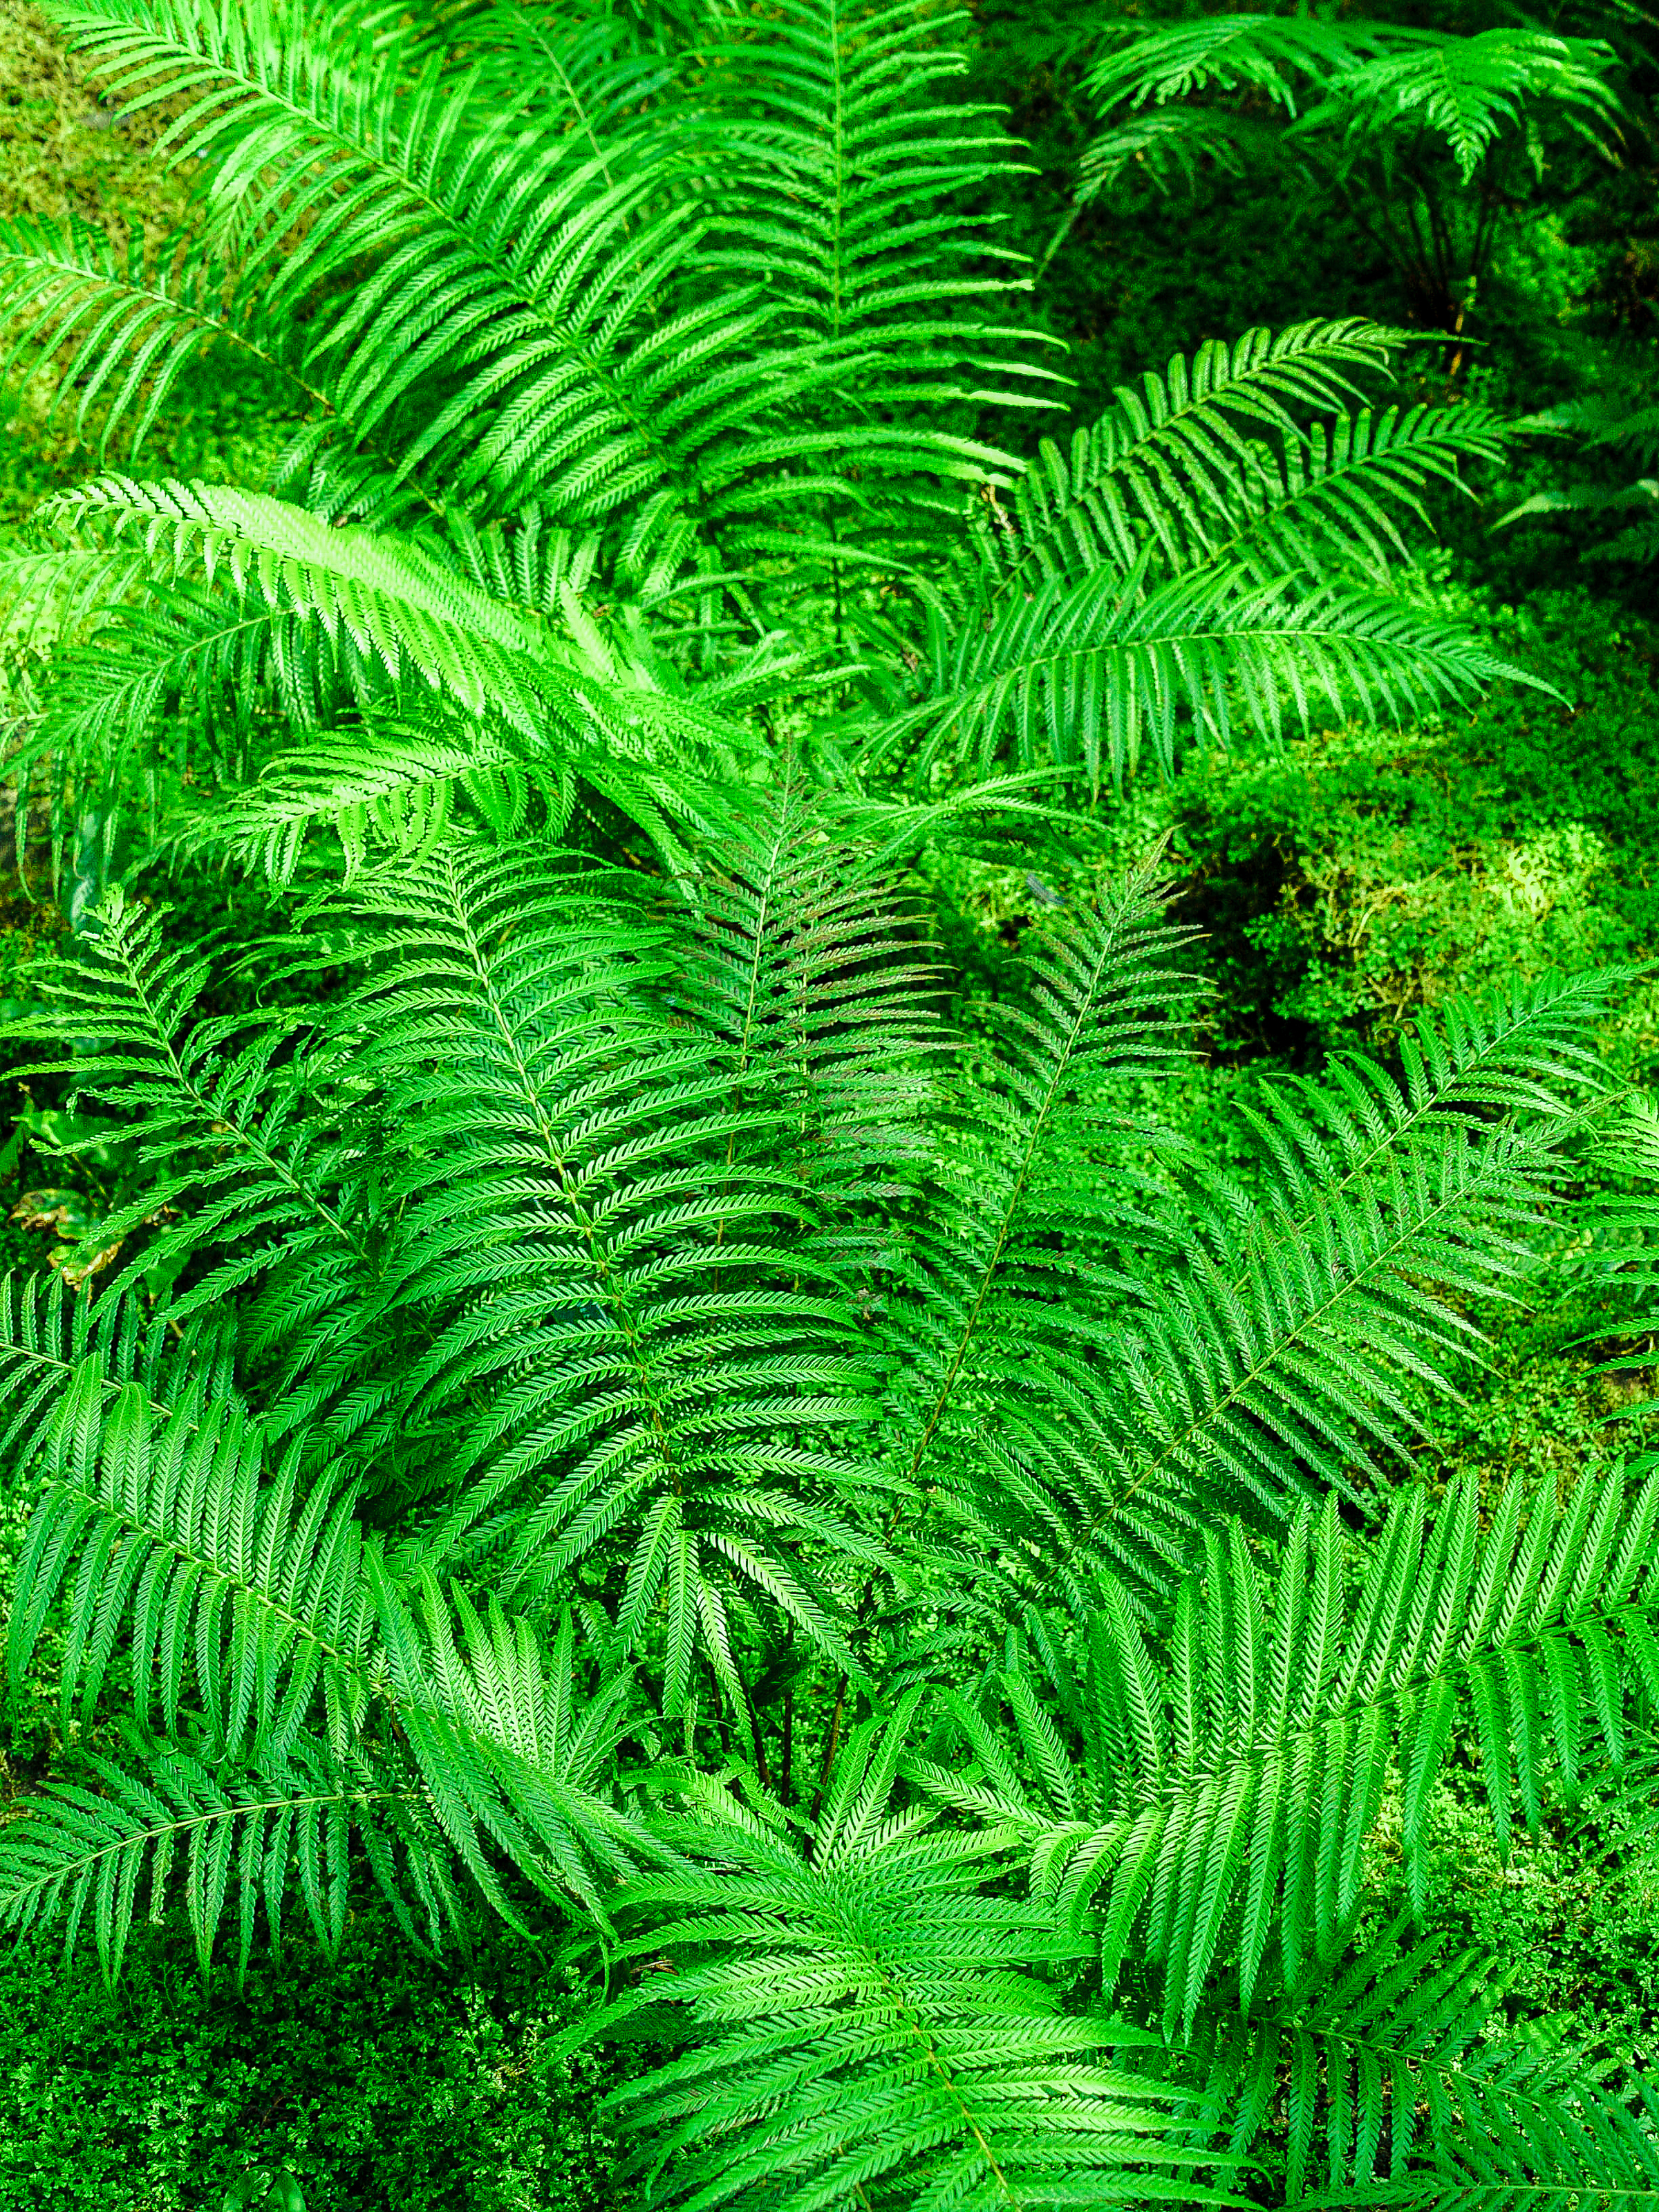
green, plant, natural, flora, leaf, nature, tropical, fern, background, jungle, botany, botanical, foliage, spring, forest, fresh, texture, grass, branch, rainforest, stem, environment, tree, garden, pattern, biology, abstract, leaves, vegetation, ostrich fern, ferns and horsetails, terrestrial plant, ecosystem, vascular plant, biome, spruce fir forest, organism, tropical and subtropical coniferous forests, evergreen, groundcover, fiddlehead fern, temperate broadleaf and mixed forest, temperate coniferous forest, plant stem, old growth forest